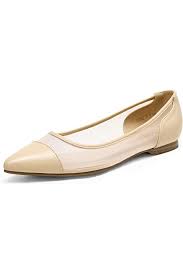
Label: Ballet Flat